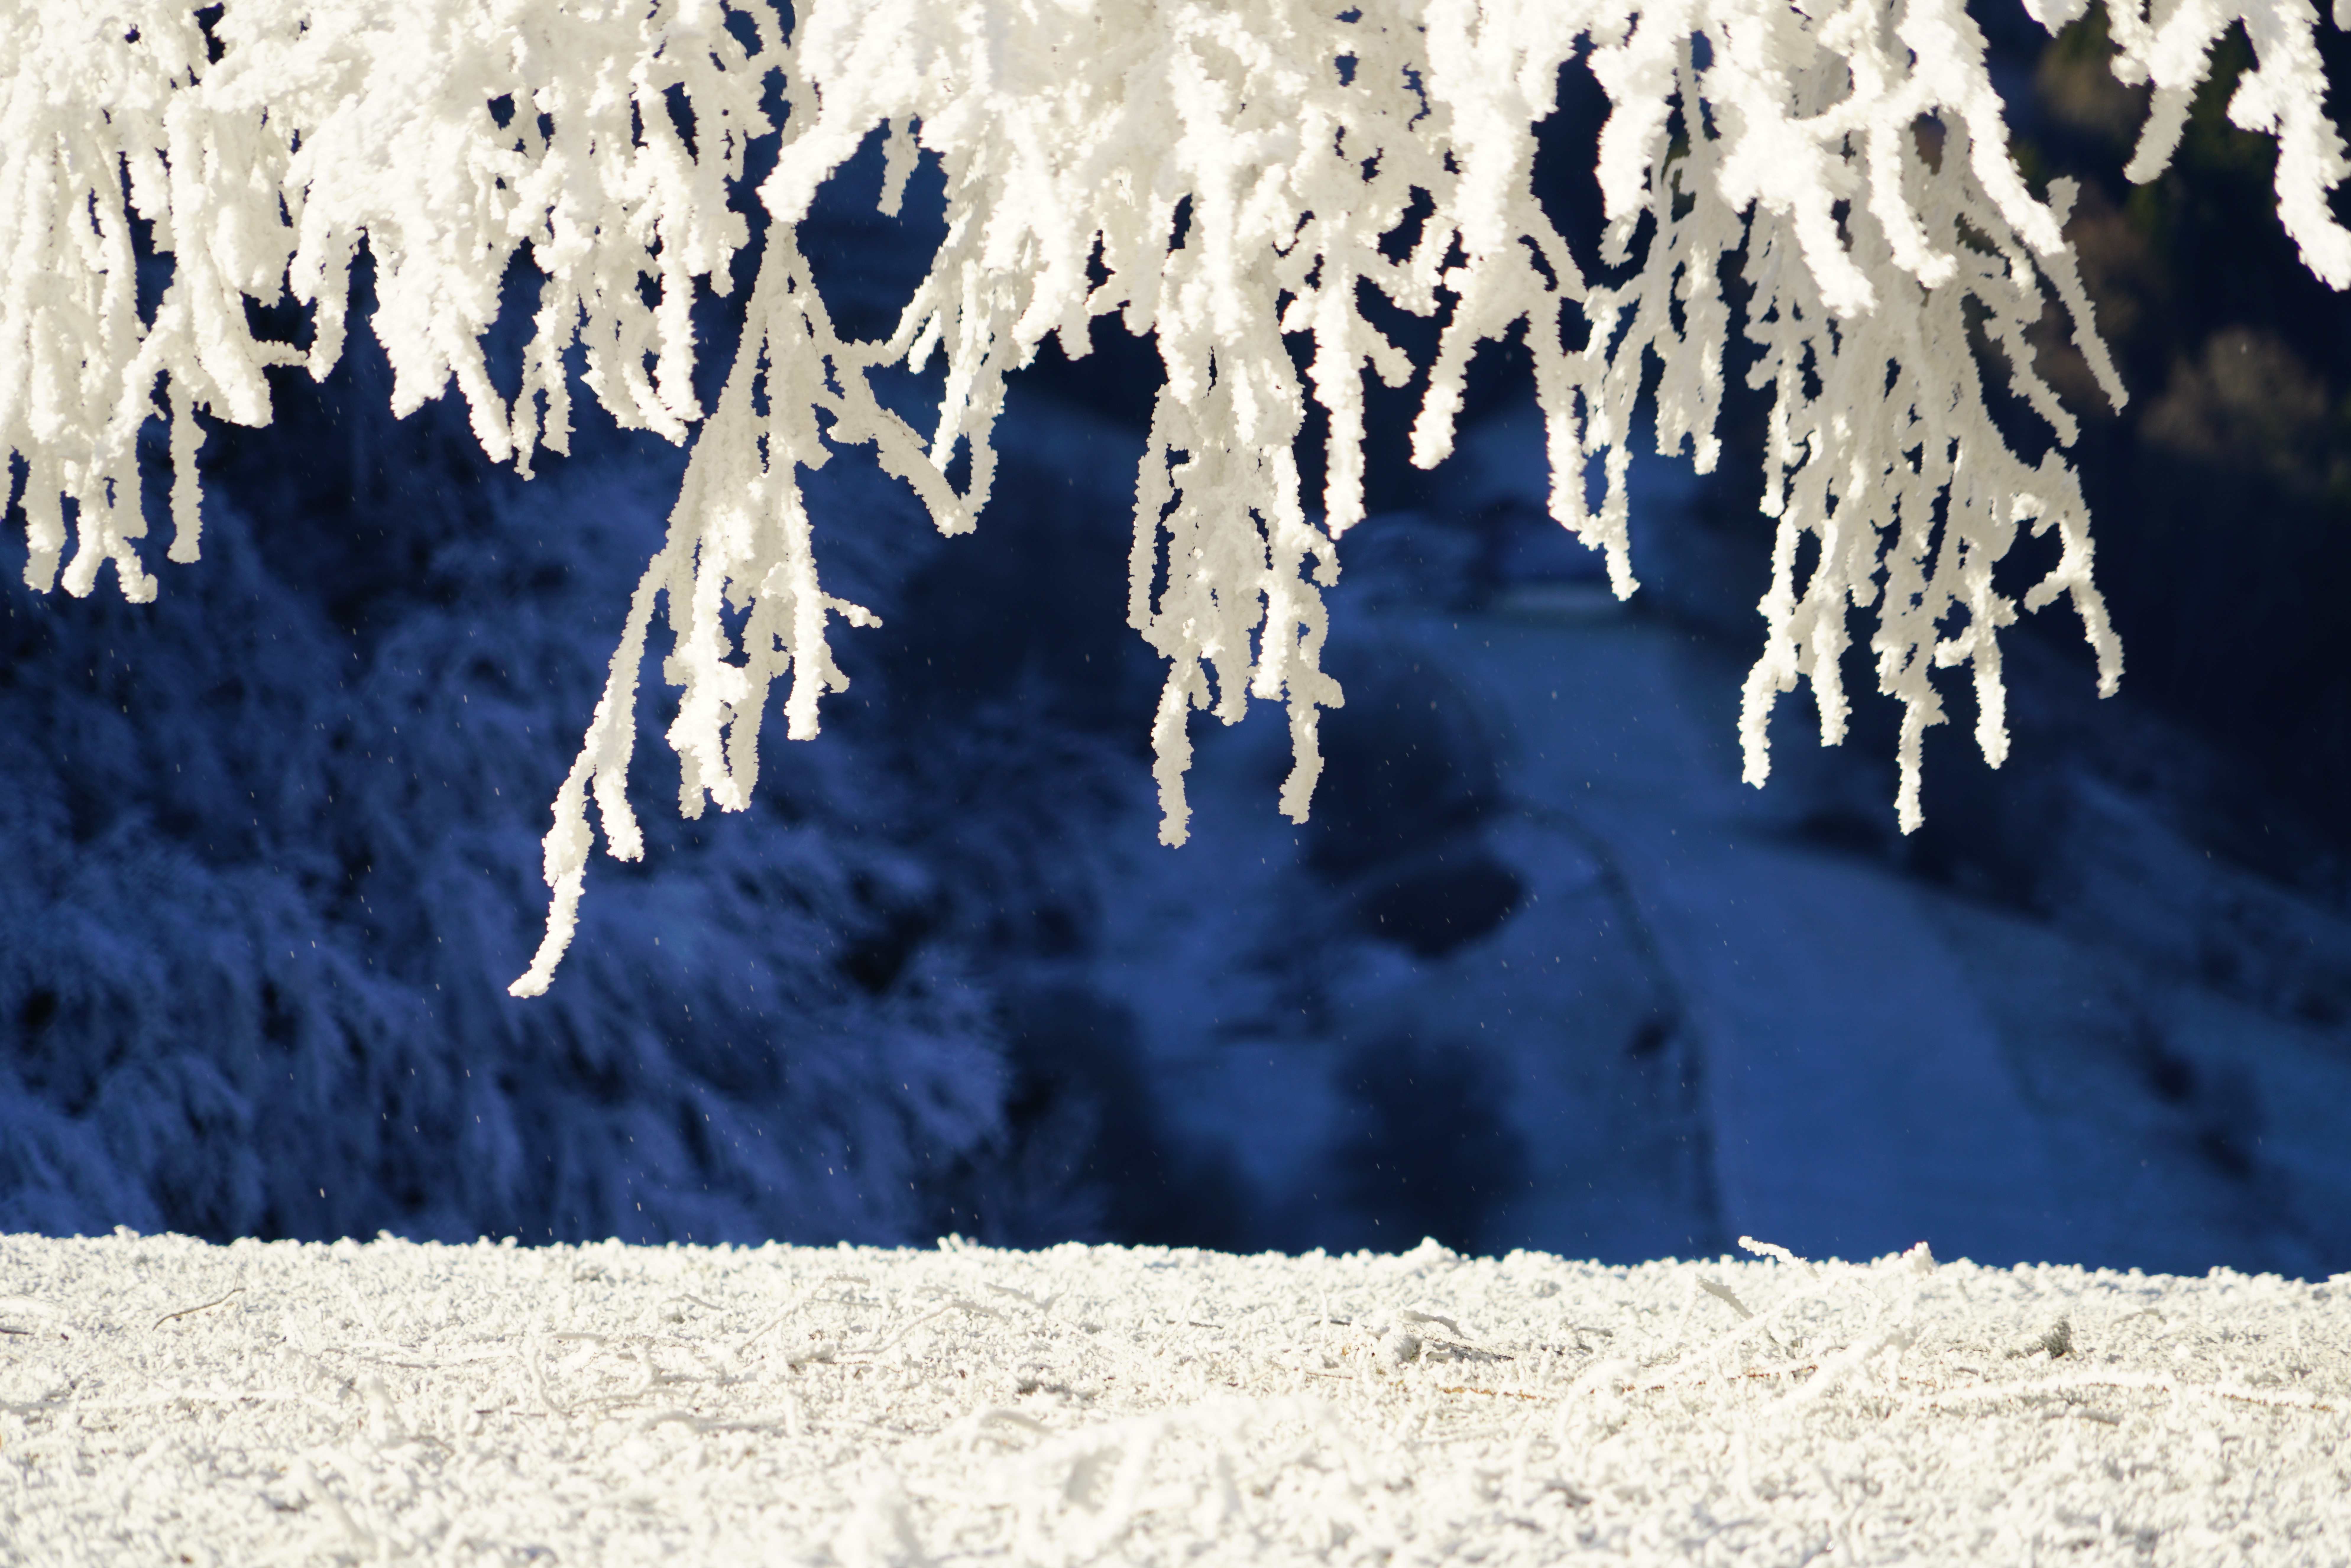
tree, water, branch, snow, cold, winter, sky, frost, formation, ripe, ice, snowy, frozen, blue, iced, icy, branches, icicle, hoarfrost, freezing, eiskristalle, crystals, crystal formation